ʻAbdu'l-Bahá

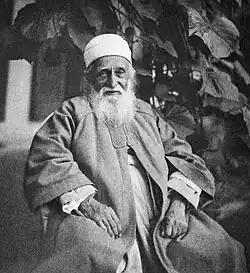
The elderly ʻAbdu'l-Bahá

The conclusion of World War I led to the openly hostile Ottoman authorities being replaced by the more friendly British Mandate, allowing for a renewal of correspondence, pilgrims, and development of the Baháʼí World Centre properties. It was during this revival of activity that the Baháʼí Faith saw an expansion and consolidation in places like Egypt, the Caucasus, Iran, Turkmenistan, North America and South Asia under the leadership of ʻAbdu'l-Bahá.